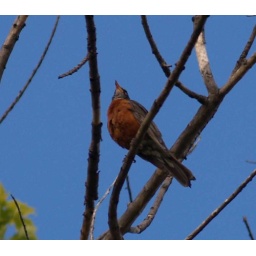
another bird in the same tree as the dove